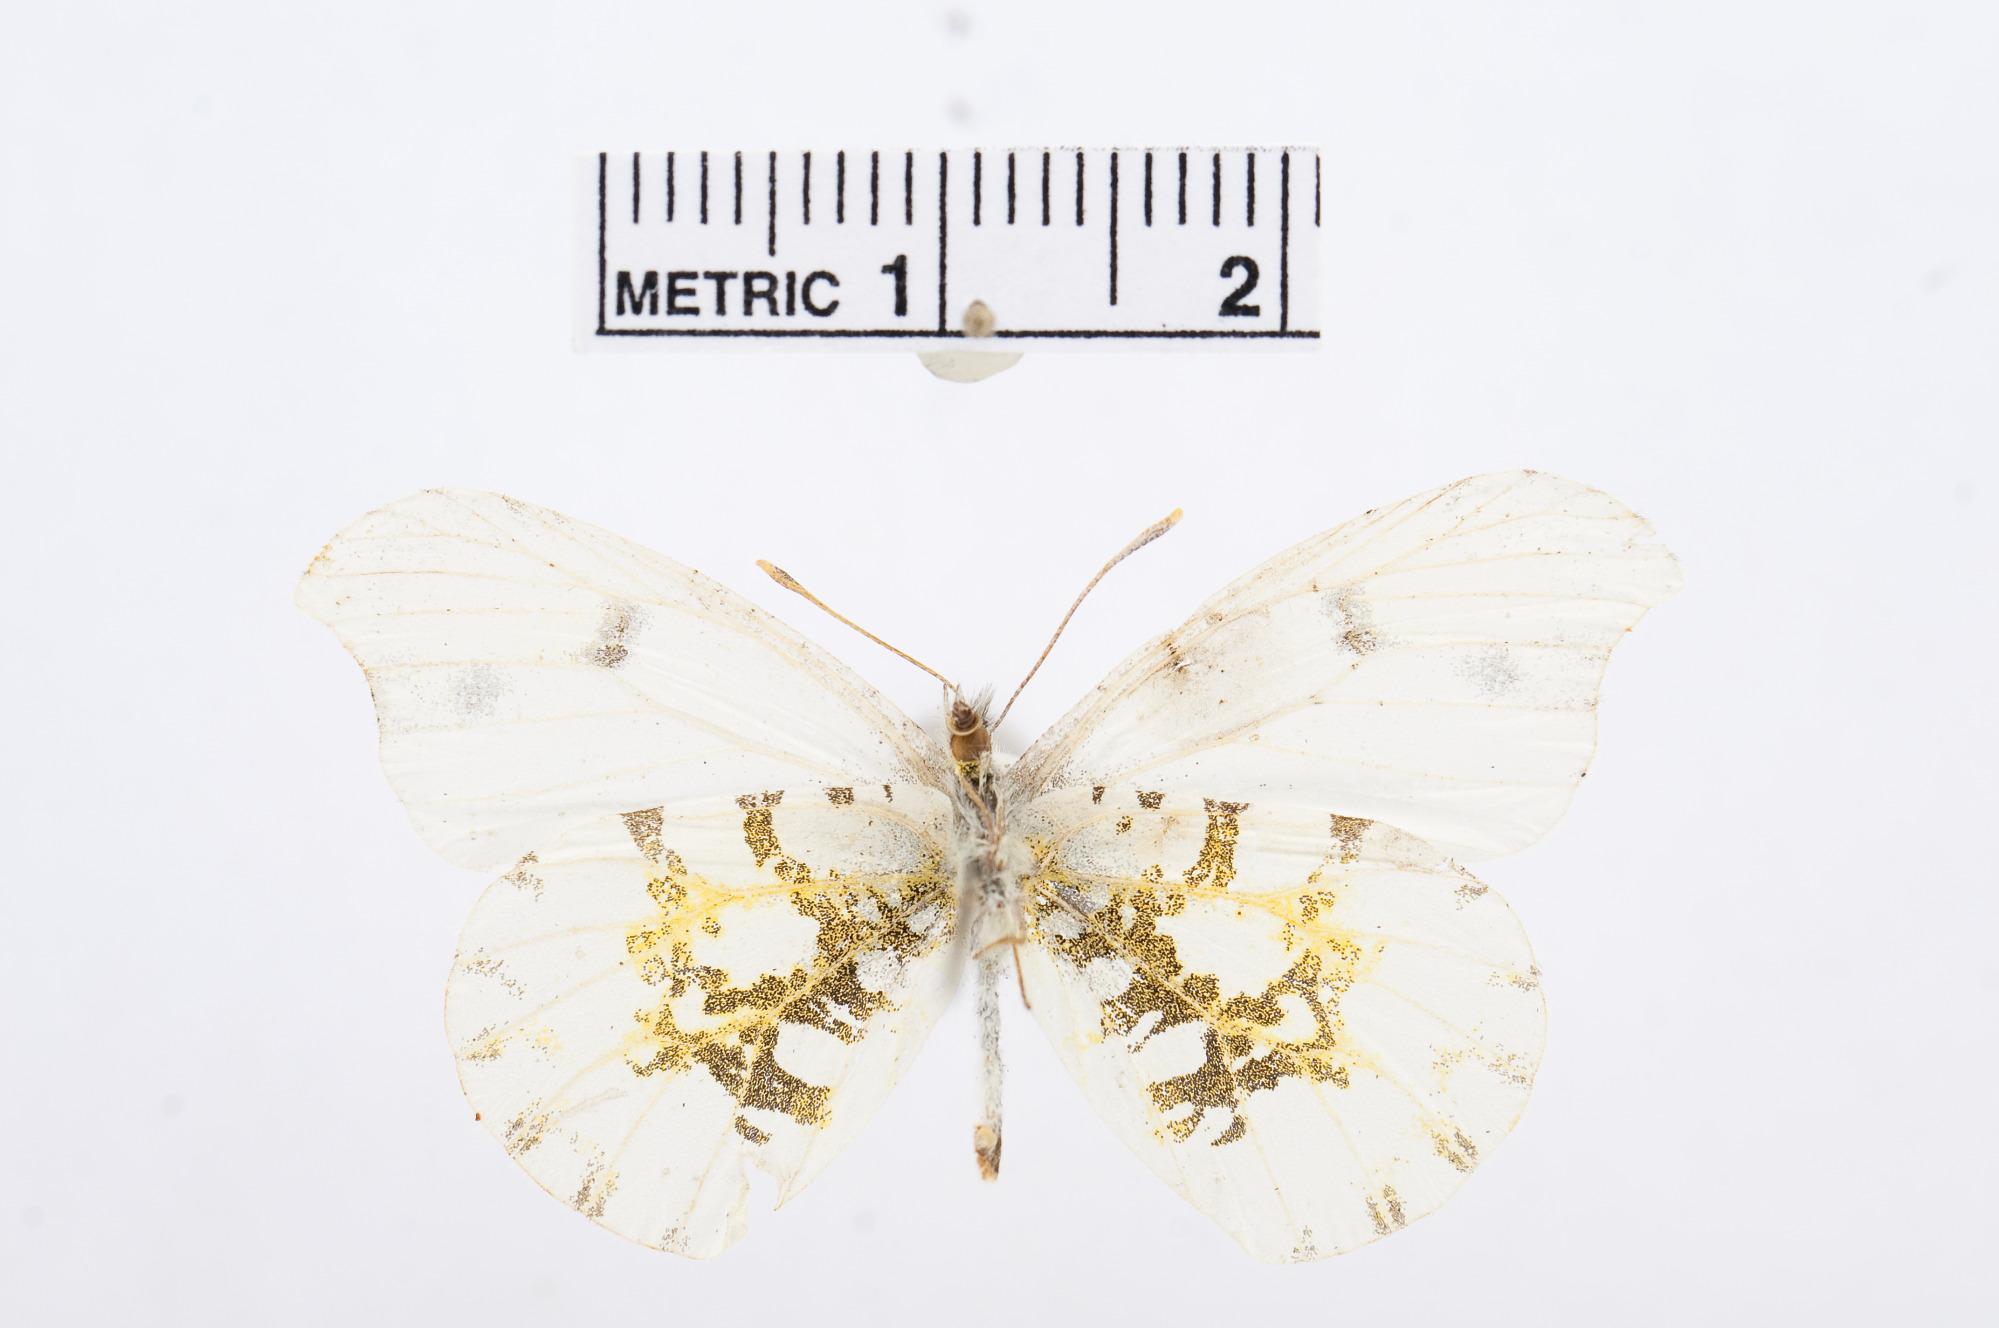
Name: Anthocharis bieti
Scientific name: Anthocharis bieti
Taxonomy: Animalia, Arthropoda, Hexapoda, Insecta, Lepidoptera, Pieridae, Pierinae